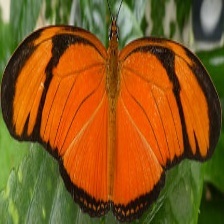
Species: JULIA